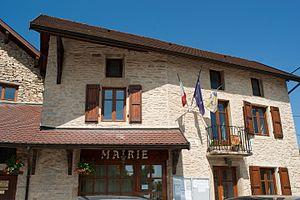
Siccieu-Saint-Julien est une ancienne commune française de l'Isère.
Siccieu-Saint-Julien-et-Carisieu est une commune française située dans le département de l'Isère en région Auvergne-Rhône-Alpes.